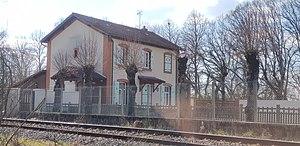
Gare à Thiers
La gare de Thiers est une gare ferroviaire française de la ligne de Clermont-Ferrand à Saint-Just-sur-Loire, située sur le territoire de la commune de Thiers, dans le département du Puy-de-Dôme, en région Auvergne-Rhône-Alpes.